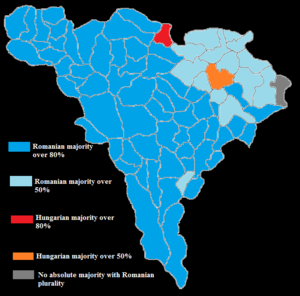
Le județ d'Alba est un județ de Roumanie en Transylvanie avec comme chef-lieu Alba Iulia.